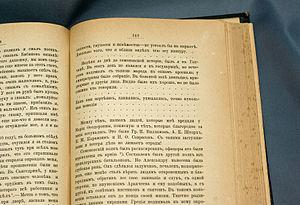
La censure est la limitation arbitraire ou doctrinale de la liberté d'expression de chacun. Elle passe par l'examen du détenteur d'un pouvoir sur des publications, des pièces de théâtre, des films ou diverses œuvres d'art, avant d'en permettre la production et la diffusion au public. Par extension, la censure désigne différentes formes d'atteintes à la liberté d'expression et de création, avant et/ou après leur diffusion. La censure politique est différente de la censure indirecte, non officielle, mais sous forme de pression, en particulier une forme de censure économique ; les phénomènes d'autocensure peuvent également être ajoutés.